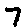
Label: 7